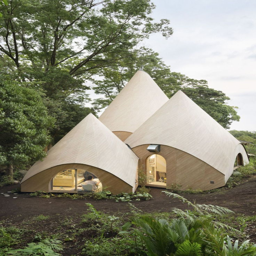
located at the top of a mountain ridge the hut - like structures were built at different heights to bring to mind the surrounding mountains .